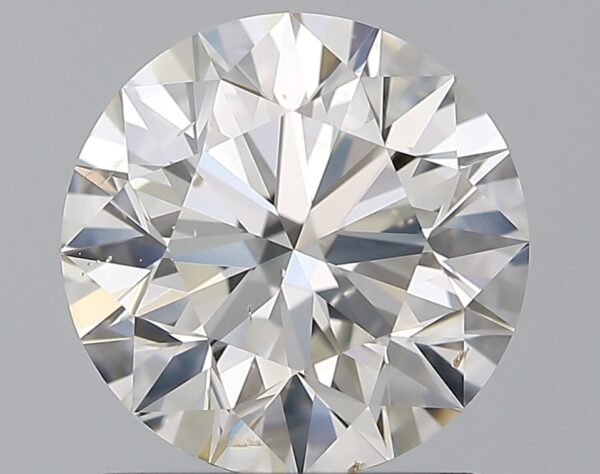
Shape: round
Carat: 1.5
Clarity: SI1
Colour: H
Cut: EX
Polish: EX
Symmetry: EX
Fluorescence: ST
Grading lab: GIA
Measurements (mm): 7.28 x 7.32 x 4.57